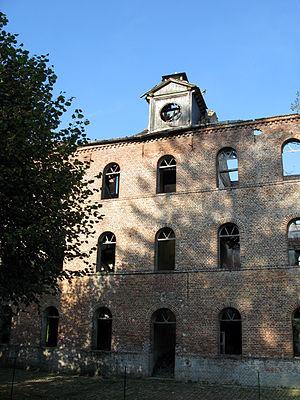
La citadelle de Doullens, située à Doullens est l'un des plus beaux ensembles d'architecture militaire de l'époque moderne du Nord de la France, antérieure à l’œuvre de Vauban.